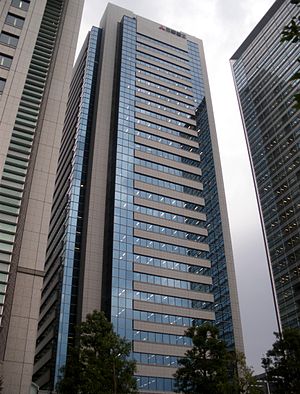
Mitsubishi Heavy Industries / Operationer
Mitsubishi Heavy Industries' hovedsæde i Tokyo.
Mitsubishi Heavy Industries, Ltd. er en japansk multinational ingeniør-, industri-, elektrisk udstyr- og elektronik-virksomhed med hovedsæde i Tokyo. MHI er en af kernevirksomhederne i Mitsubishi-konglomeratet.